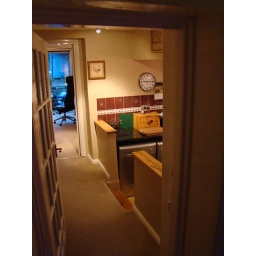
Standing in the door from the living room to the kitchen (slightly lower level than the rest of the house).